KK Partizan

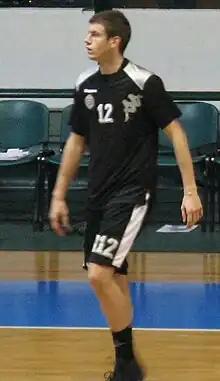
Novica Veličković, who in 2020 broke the club record with most appearances for the club

In the summer of 2017, club's president Peković stepped down, and Ostoja Mijailović replaced him. Partizan started the 2017–18 season with Miroslav Nikolić as new head coach. However, due to poor results, he was sacked in December 2017. During the same month, president Ostoja Mijailović stated that Partizan owes around 7.19 million euros and that creditors are considering blocking its bank account. On 14 December 2017, former player Nenad Čanak was named as the head coach of Partizan. There were many roster changes throughout the season. One of the best players Patrick Miller left Partizan and the club signed Kwame Vaughn and Bandja Sy. After a good run in next two months, Partizan again finished on the 5th position in Adriatic League. In February 2018, Partizan won the first trophy after almost four years, Radivoj Korać Cup, defeating their archrivals Crvena zvezda 81–75 in final. Partizan played in the Eurocup but finished with a 1–9 record and last place in their group. The Superleague campaign also finished unsuccessfully because Partizan lost to Crvena Zvezda in the Playoff semifinals thus failing to win the League title for a fourth consecutive season. Nigel Williams-Goss marked this season as the top player and left for Olympiacos and later NBA.